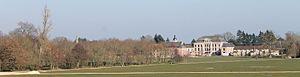
Le clocher de l'église, le château de Saint-Maurice et le Parc Equestre Fédéral.
Lamotte-Beuvron est une commune française située dans le département de Loir-et-Cher en région Centre-Val de Loire.